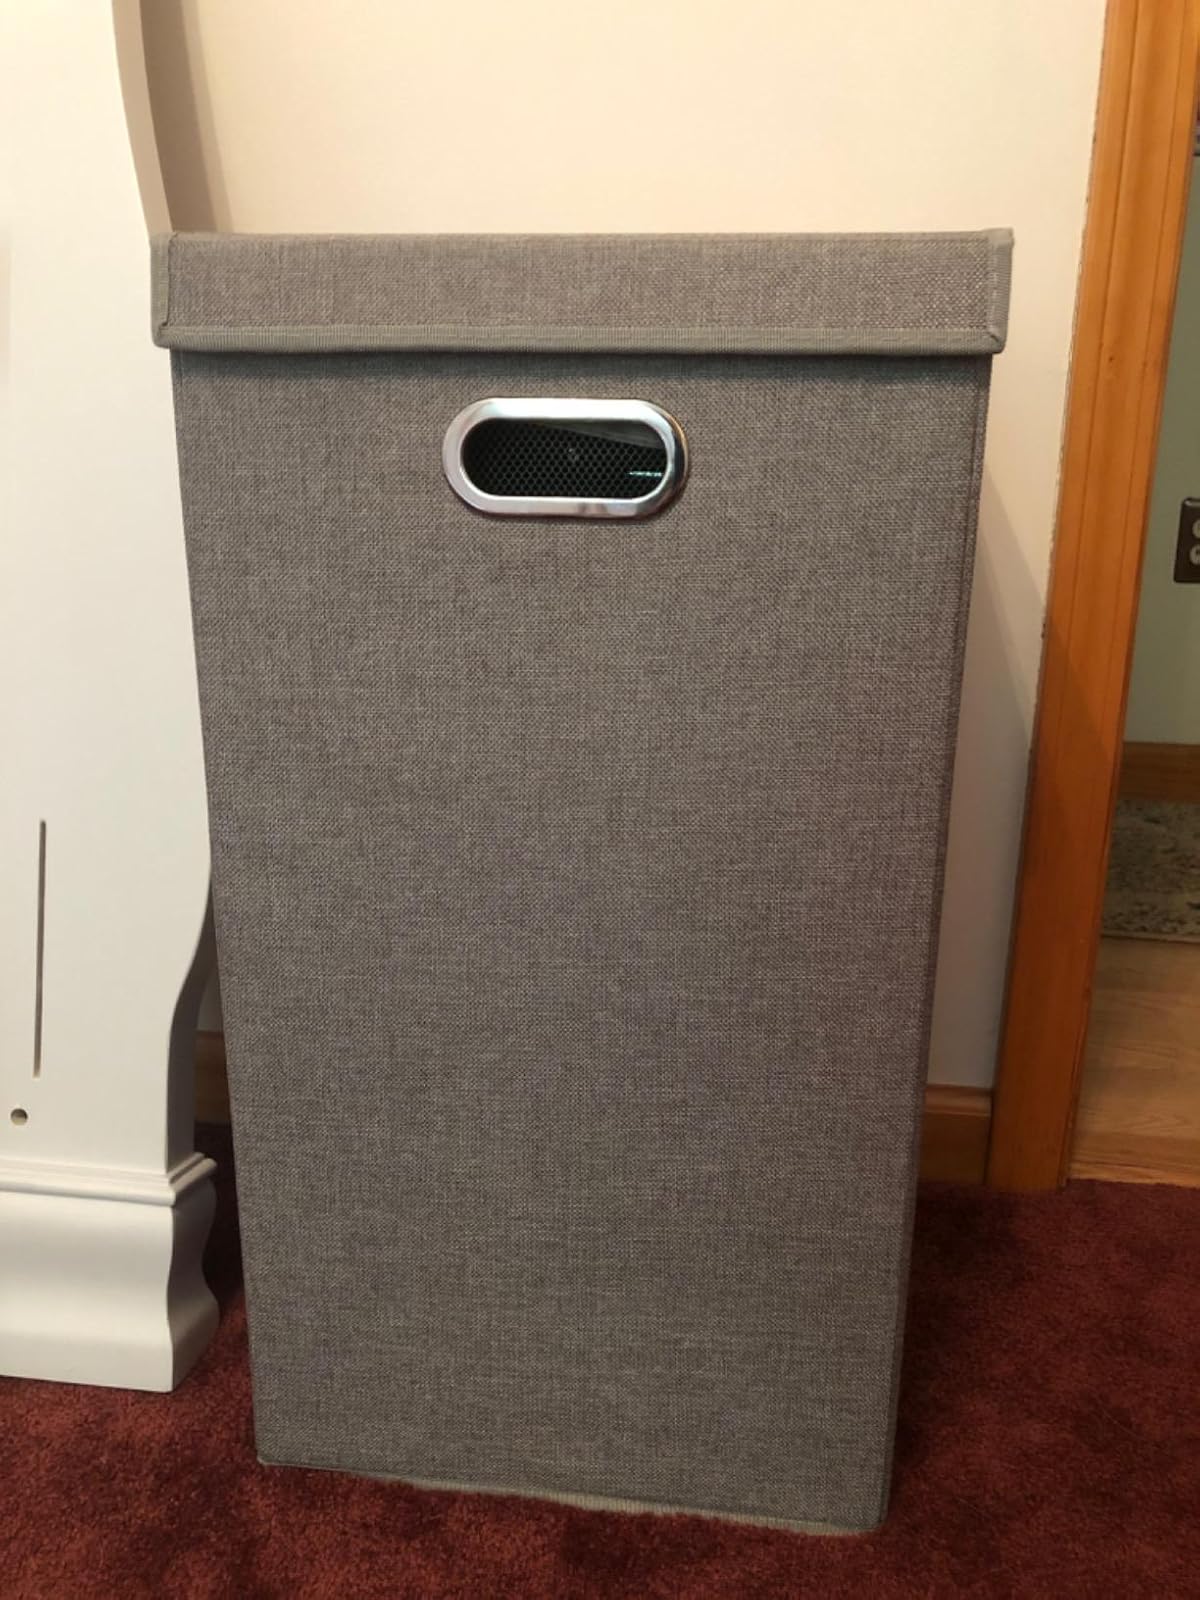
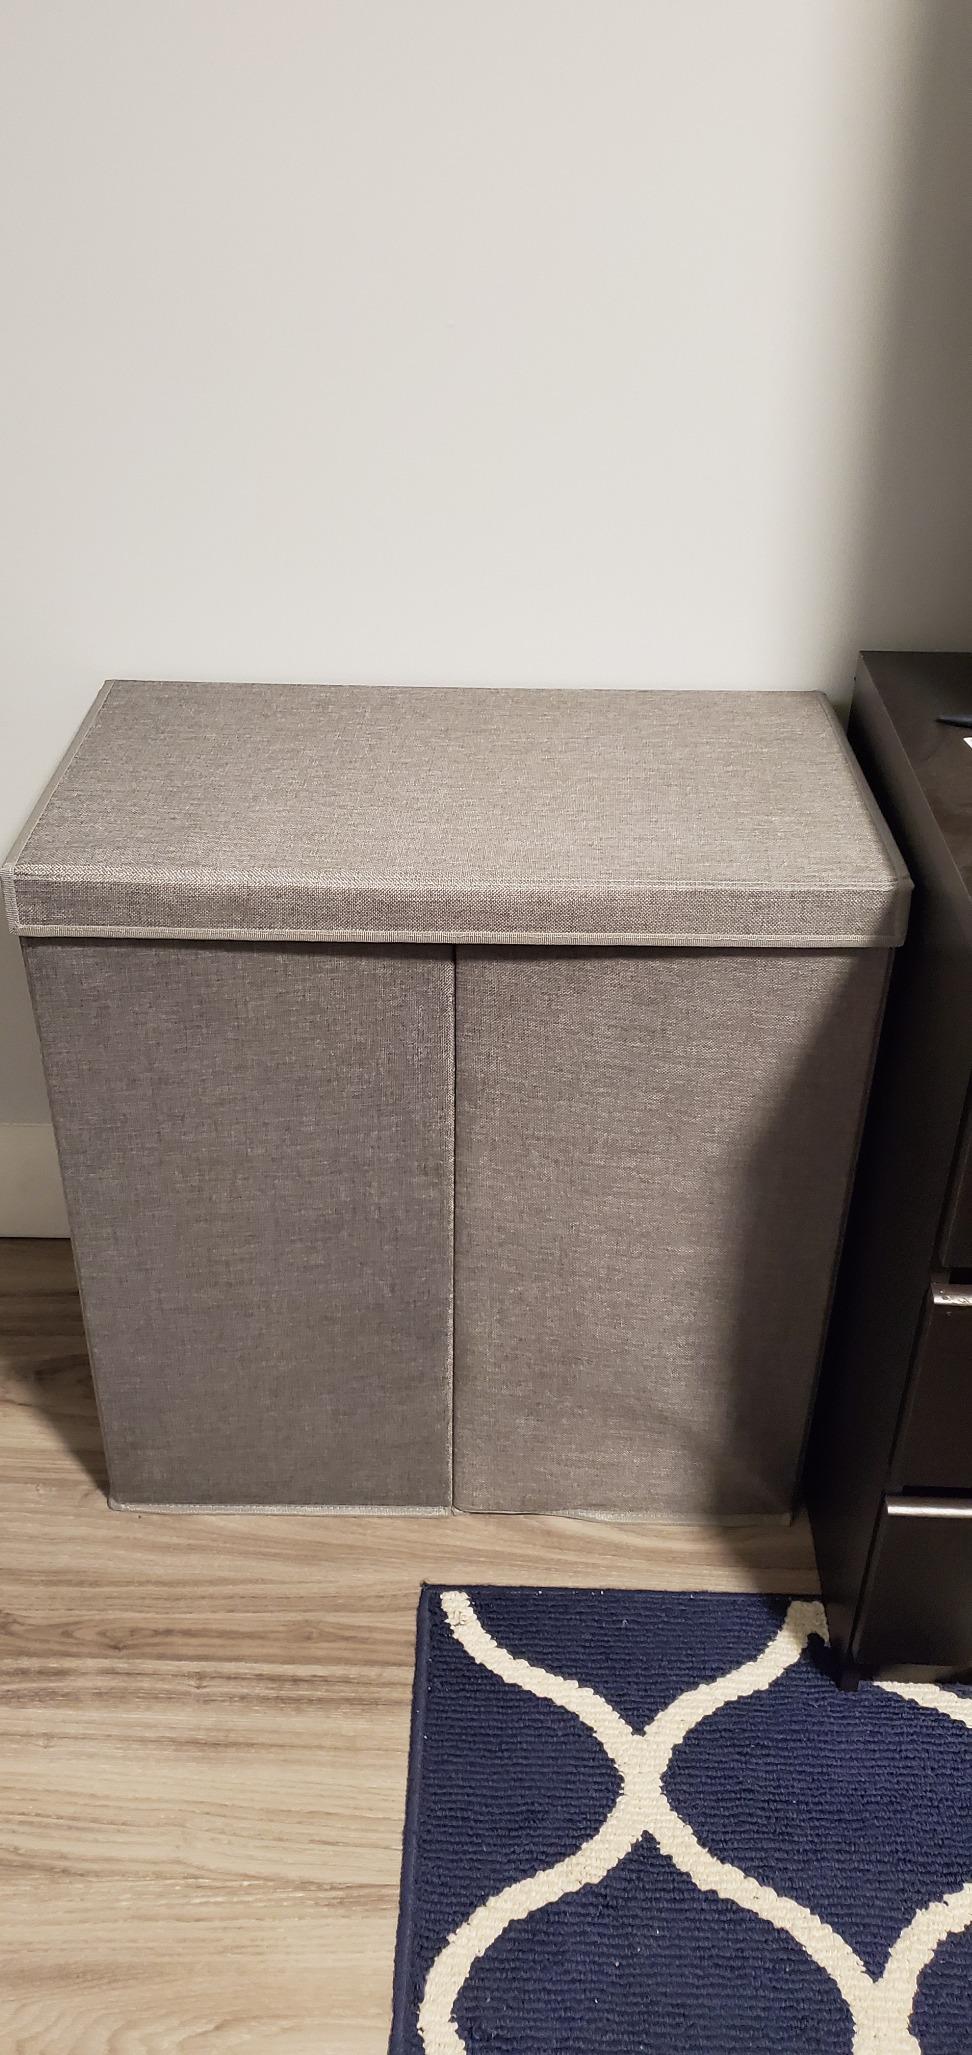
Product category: items_hamper
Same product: no